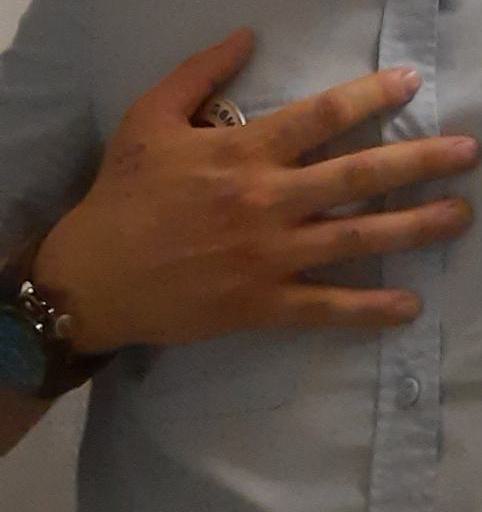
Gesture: no_gesture